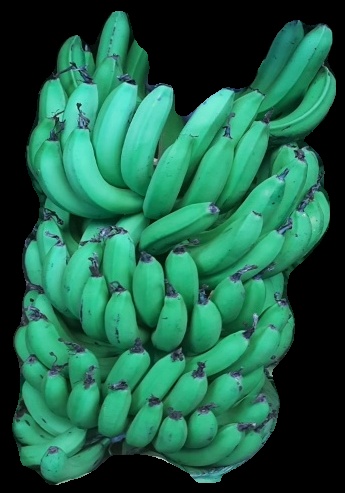
Variety: pachbale
Grade: grade1